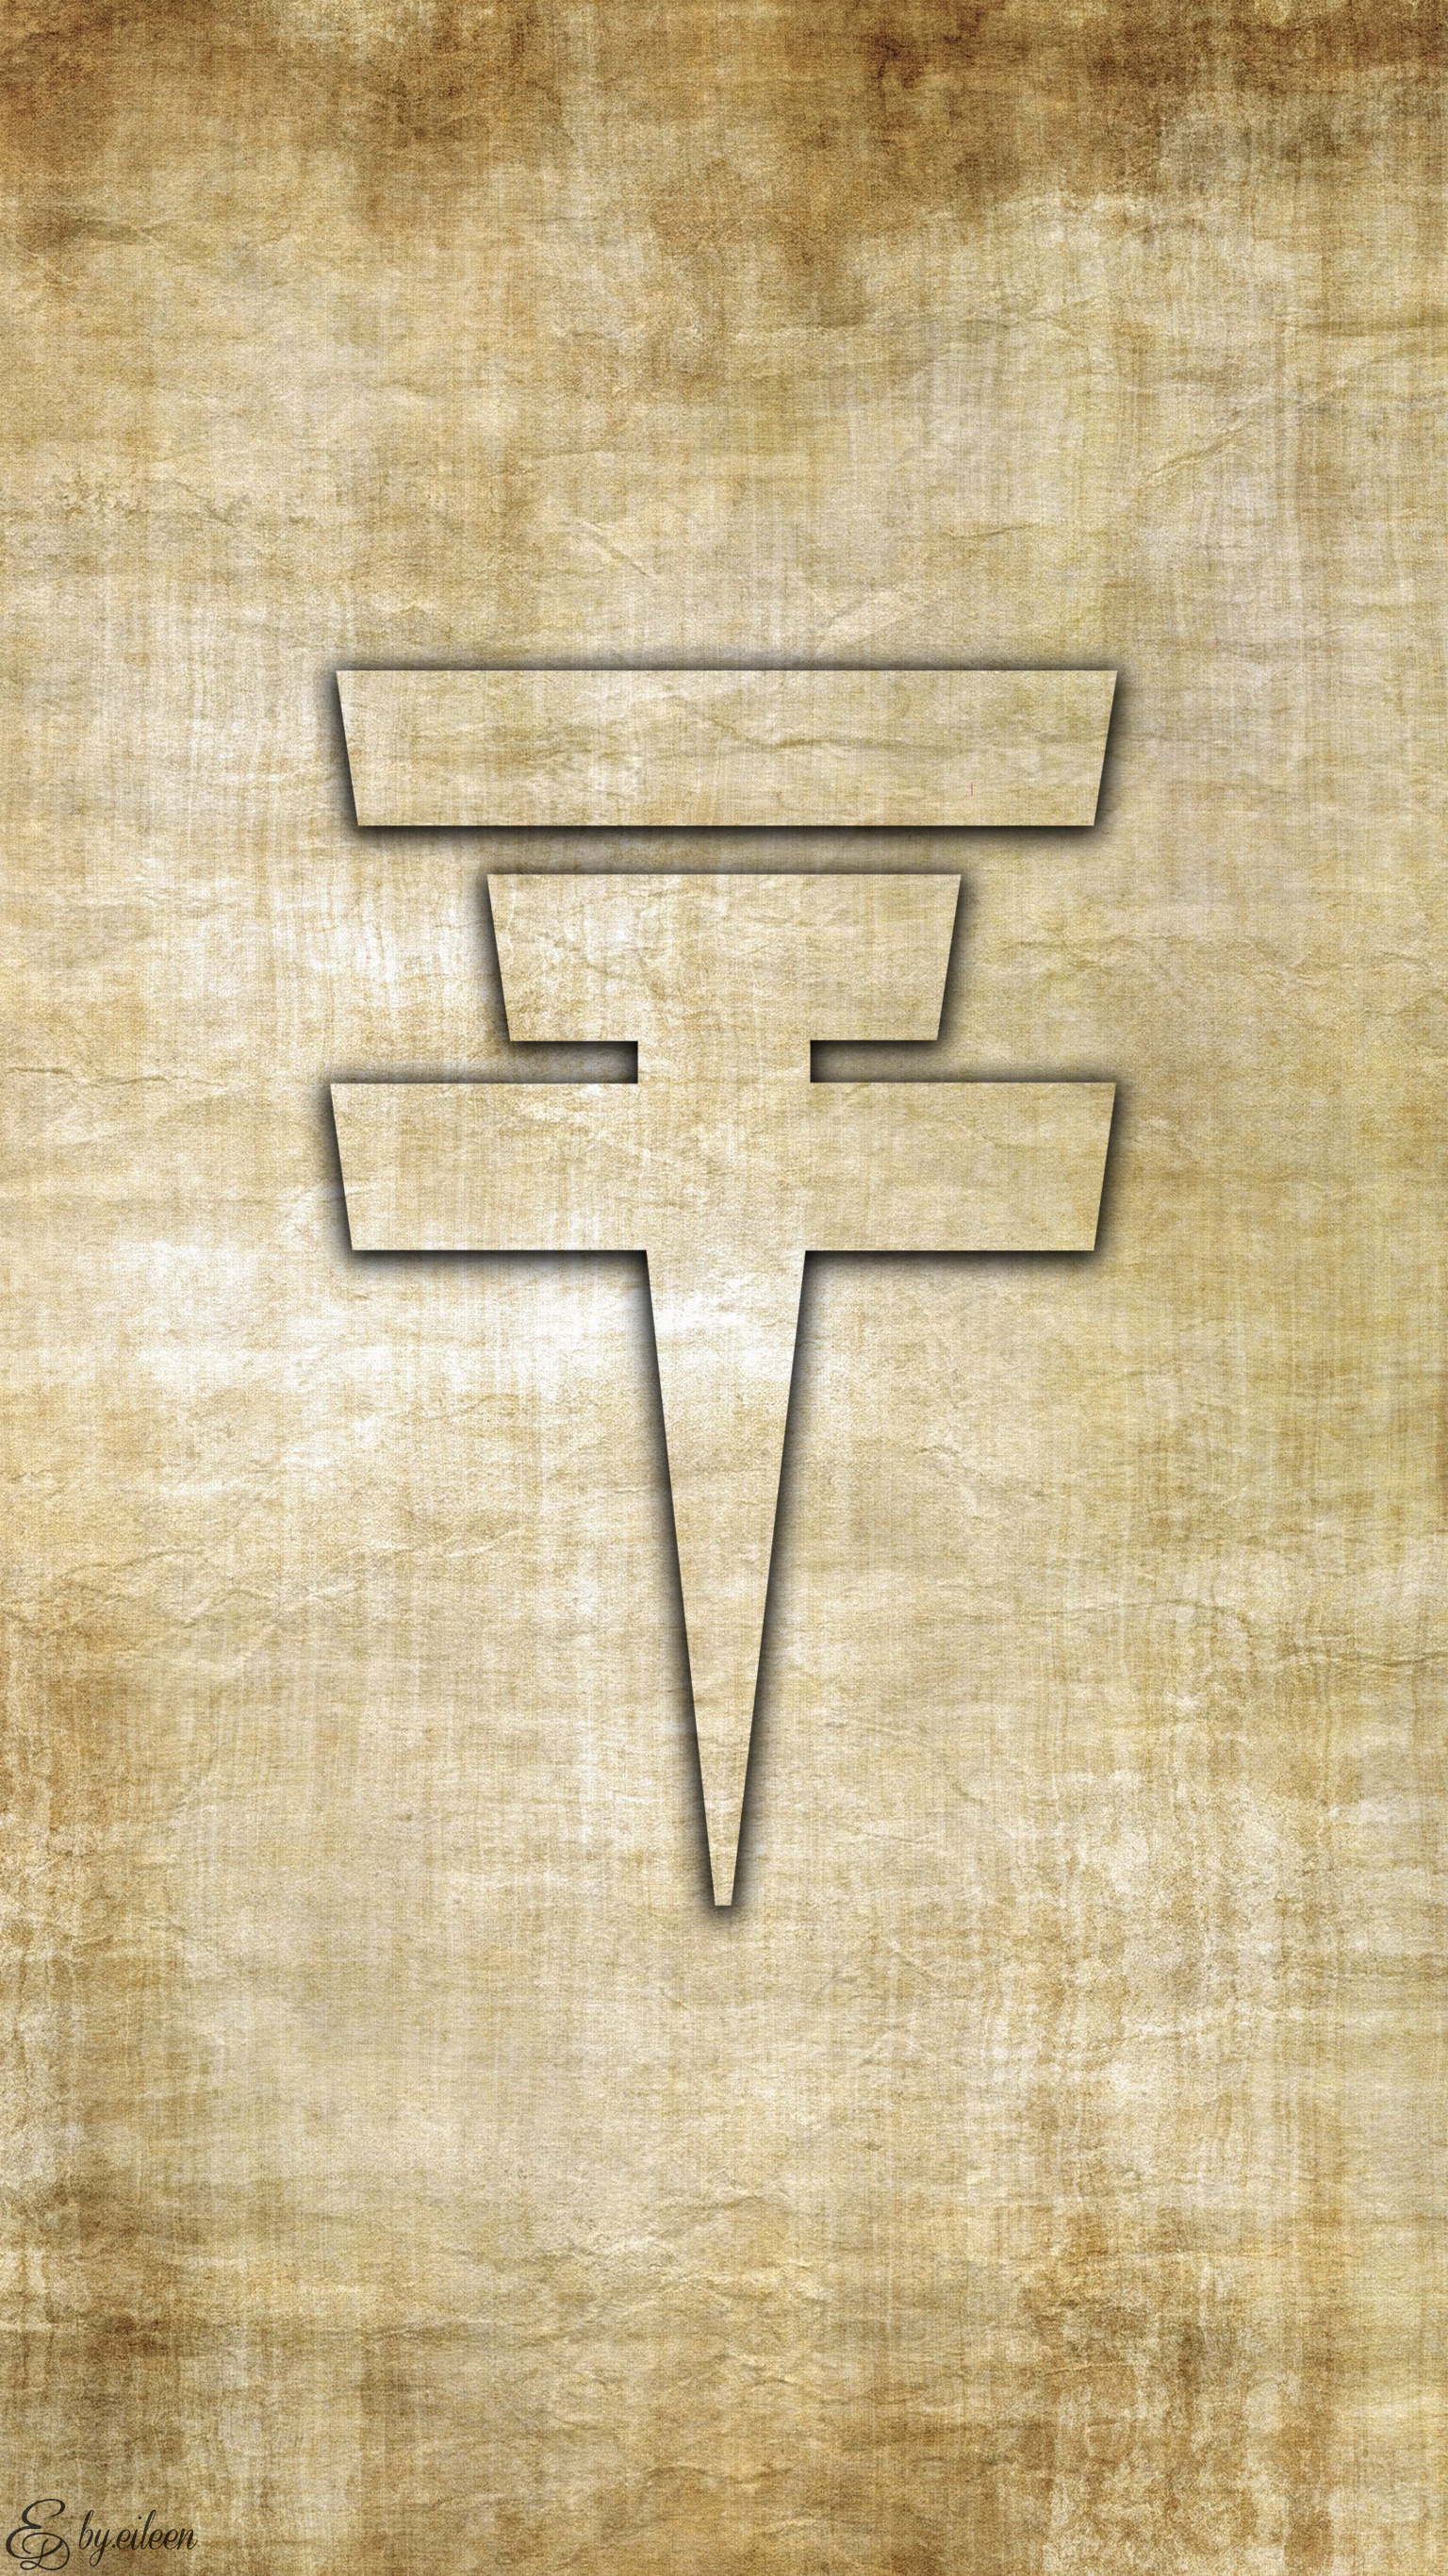
logo, text, font, wood, line, symbol, computer wallpaper, number